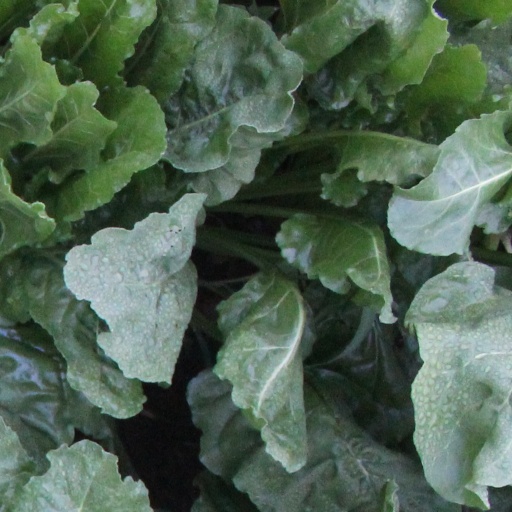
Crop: sugar beet